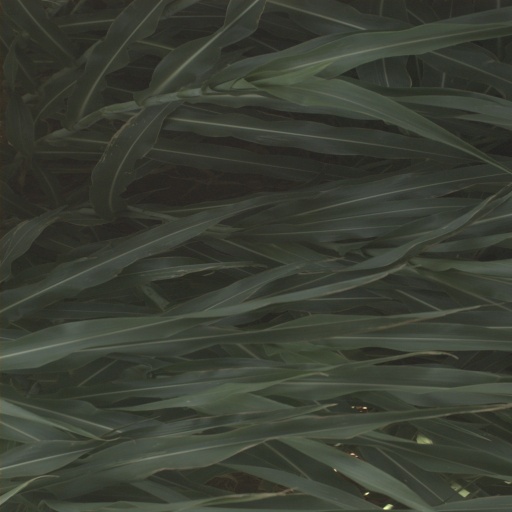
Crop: sorghum